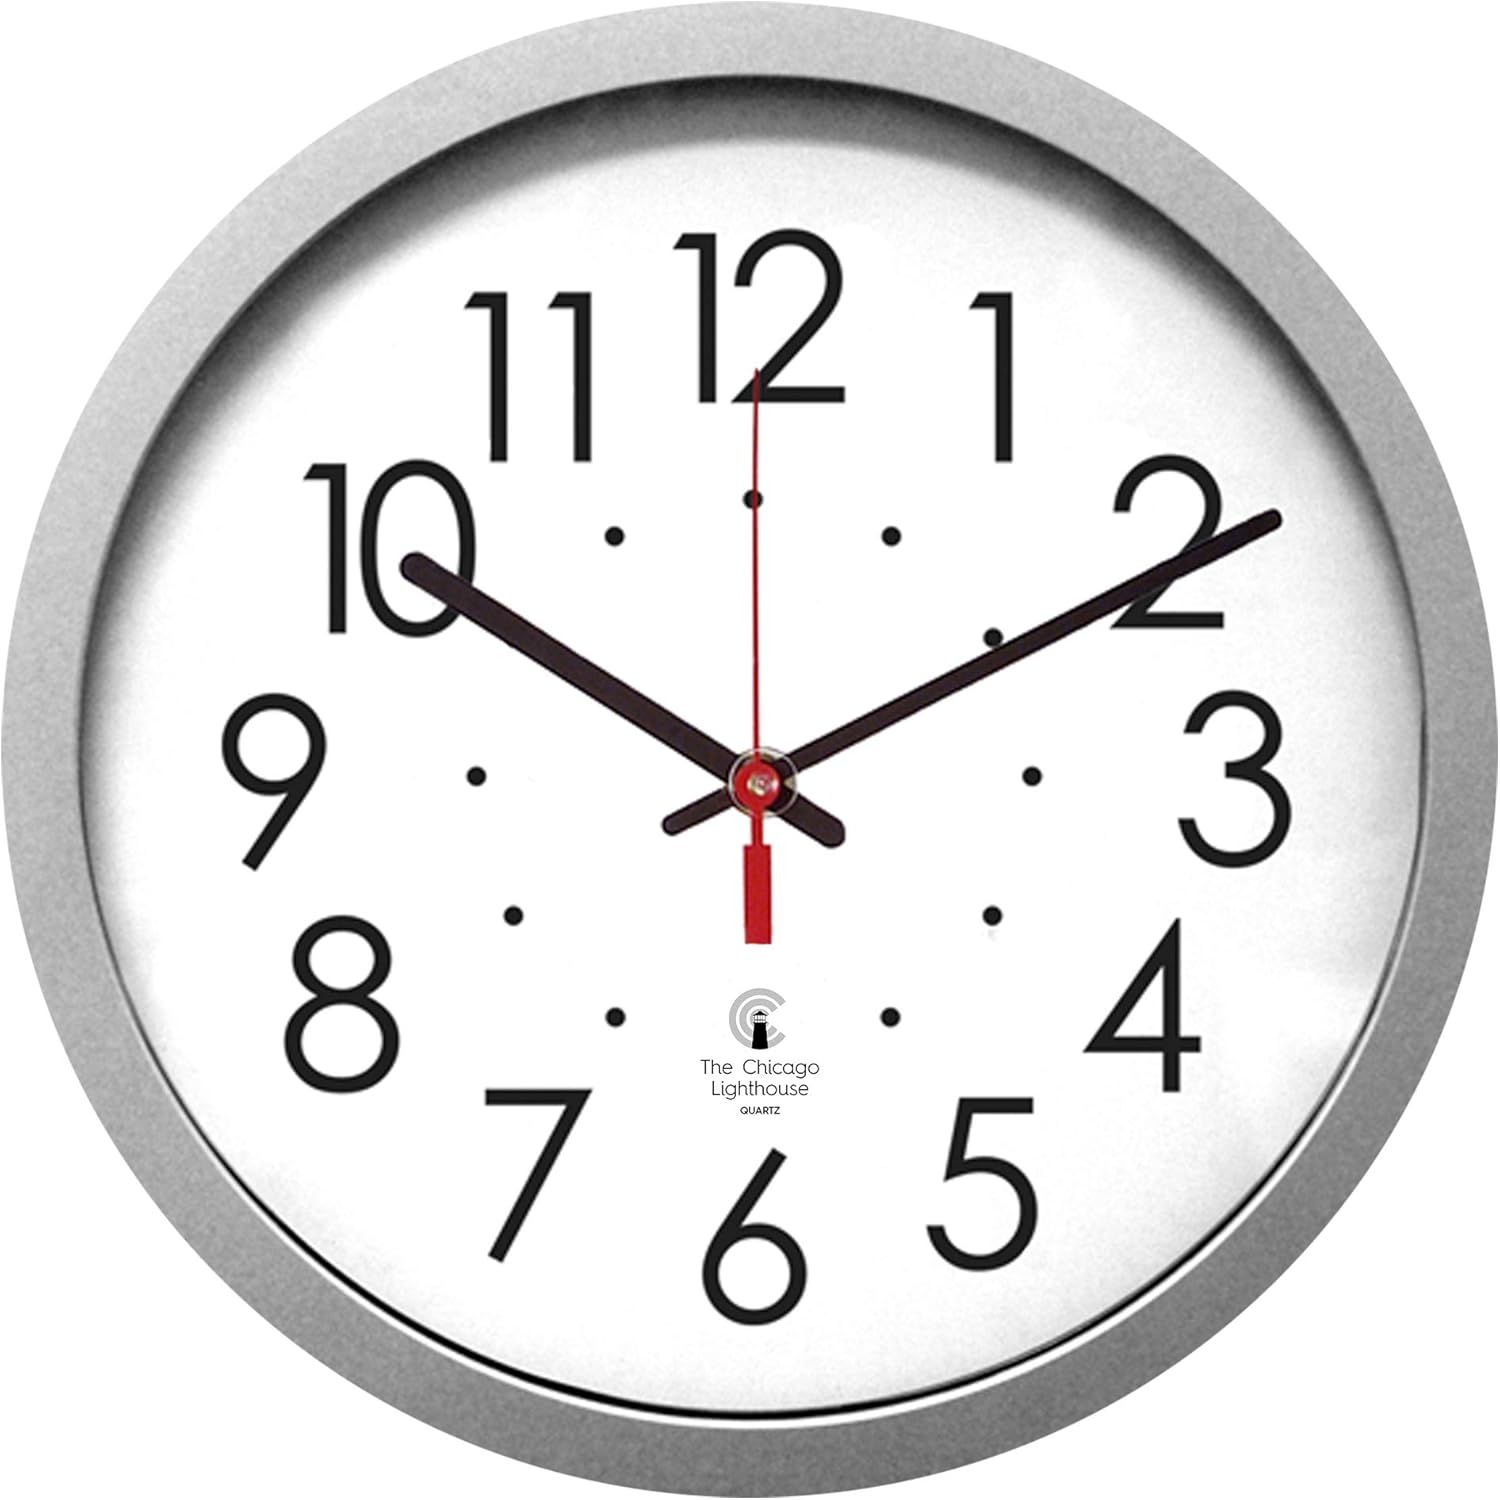
Chicago Lighthouse 14.5" Silver Contemporary Commercial/Residential Quartz Movement Wall Clock
Category: Amazon Home
14-1/2" Contemporary Quartz Wall Clock features a UV-protected lens, black hour, minute and second hand and a designer white dial face with black Arabic numerals in a silver contoured plastic case. Clock runs on one AA cell battery (sold separately).
Features: 14-1/2" Contemporary Quartz Wall Clock features a UV-protected lens, black hour, minute and second hand and a designer white dial | Clock runs on one AA cell battery (sold separately) | 14-1/2" Contemporary Quartz Wall Clock features a UV-protected lens, black hour, minute and second hand, and a designer white dial